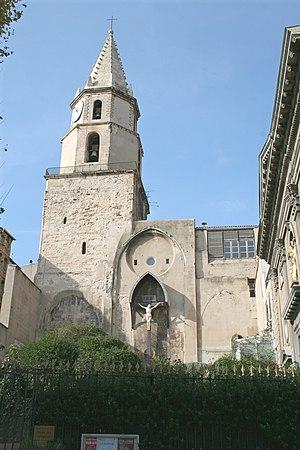
L'église Notre-Dame-des-Accoules située dans le quartier des Accoules, 10 place Daviel 13002, Marseille, fait partie d’un ensemble comprenant un clocher, classé monument historique par arrêté du 7 juillet 1964, seul vestige de l’église médiévale rasée à partir de 1794, un calvaire érigé en 1820, et une nouvelle église édifiée en 1824-1826.
Marseille, de l'an mille au Moyen Âge tardif, voit l'émergence politique et économique de sa bourgeoisie marchande après cent ans d'un système vicomtal. Sachant profiter des situations diverses, des Croisades aux faiblesses politiques des princes d'Anjou, elle parvient à connaitre des périodes d'essor, néanmoins nuancées par les troubles politiques et l'incapacité de la ville à véritablement rivaliser avec les Républiques italiennes en Méditerranée.
Cet article recense les monuments historiques de Marseille, en France.